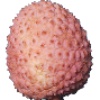
Label: Lychee 1